In the Black

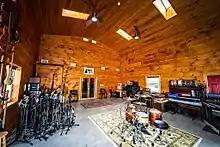

In 2007, Kittie released their fourth album "Funeral For Yesterday". Following the album's release, bassist Trish Doan left the band due to her worsening anorexia athletica-nervosa, which she developed during its production"." After a tour with Jeff Phillips filling in on bass, Kittie recruited Ivana "Ivy" Jenkins as Doan's replacement. Kittie began "sketching out ideas" for "In the Black" whilst touring in the summer and fall of 2008. In July of that year, they played two new songs, "My Plague" and "Sorrow I Know", in Fayetteville, North Carolina. Vocalist and guitarist Morgan Lander and drummer Mercedes Lander described the songwriting process as more collaborative than that of "Funeral for Yesterday"; both members wrote most of the album's material together before seeking guitarist Tara McLeod's input, with Jenkins contributing basslines at the end. Mercedes credited McLeod and Jenkins with making the album sound "multi-dimensional and complete"; McLeod said she "realised her value in [Kittie]" when the band began using her riffs and guitar parts. Mercedes said that Kittie finished writing "In the Black" by August 2008, although Morgan said the band did not start to coalesce their ideas into songs until they left their record label later that year.